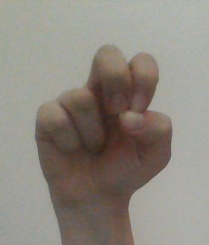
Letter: gaaf